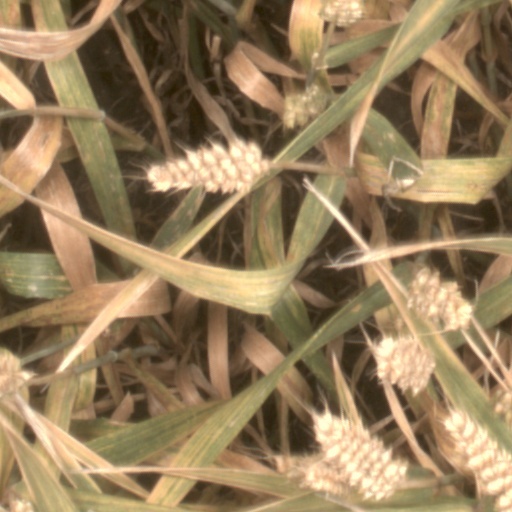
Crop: wheat